Staines and West Drayton Railway

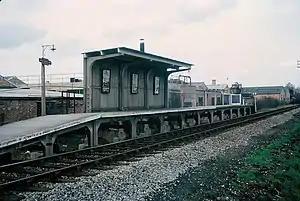

Construction of the line began in 1882, but financial pressures forced the S&WDR to save costs where possible. An existing private house was adapted for Staines West station, which was provided with a single platform. The temporary terminus, and only intermediate station at , was also provided with a single platform and a passing loop was not installed there until 2 May 1904. The line from West Drayton to Colnbrook opened on 9 August 1884 and passenger services began running to Staines on 2 November 1885.